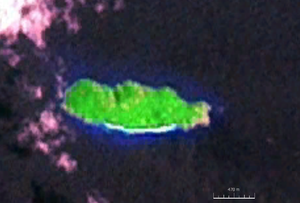
Aride est une île appartenant à l'archipel des Seychelles, située à dix kilomètres au nord de Praslin.